Anti-Chinese sentiment in the United States

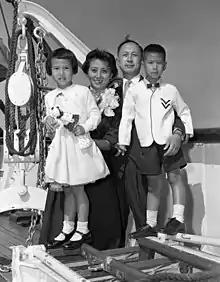
Qian and his family aboard SS "President Cleveland" before its departure from Los Angeles, 1955. He never returned to the US.

The United States and China fought a bloody but undeclared Korean War in 1950-1953. Over 36,000 American soldiers were killed, most of them in fighting the Chinese inside Korea. Anti-Chinese sentiment escalated, with increased popular fear of communist espionage because of the Chinese Civil War and China's involvement in the Korean War. During the era, suspected Communists were imprisoned by the hundreds, and some ten or twelve thousands of them lost their jobs. Many of those who were imprisoned, lost their jobs or were questioned by committees, had a real past or present connection of some kind with the Communist Party. However, for the vast majority of them, their potential to do harm to the nation and the nature of their communist affiliations were both tenuous. Among these victims were Chinese Americans, who are often viewed with suspicion of being affiliated with the CCP.